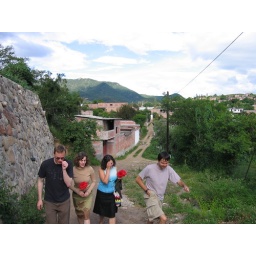
Greg, Jean, Donna, and Nathan coming up the street from Raul's house in Teotitalan del Valle.